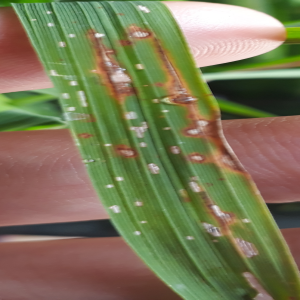
Disease: Blast